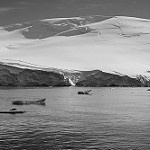
Label: B & W